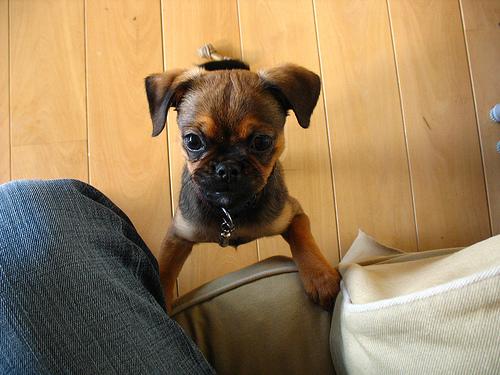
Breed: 209-n000042-Brabancon_griffo